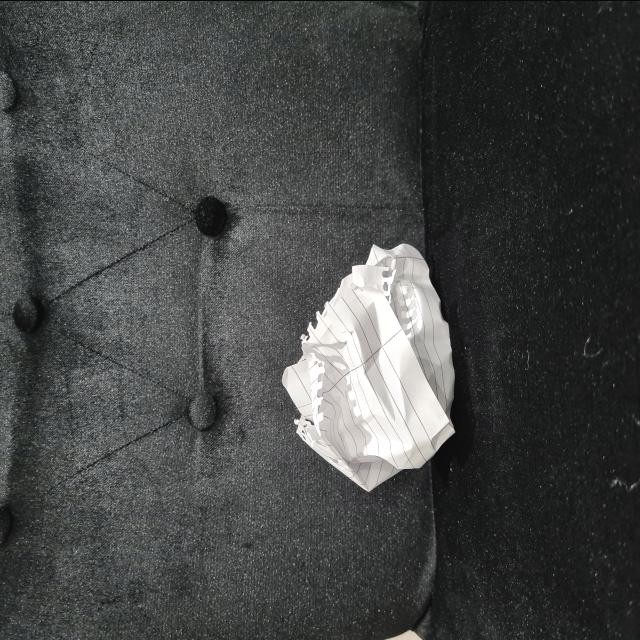
Label: tissues